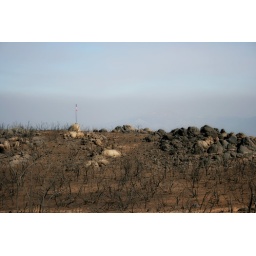
A hill by my house burned in the San Diego fires of October, 2007, with a new flag.